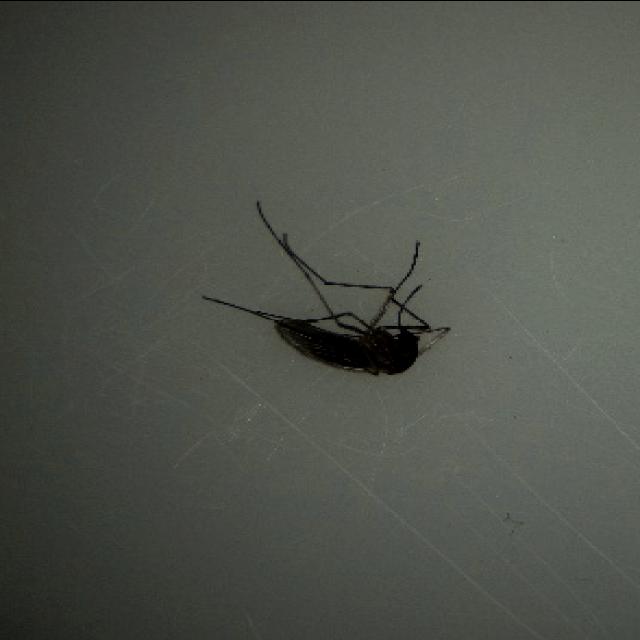
Species: culex_tritaeniorhynchus